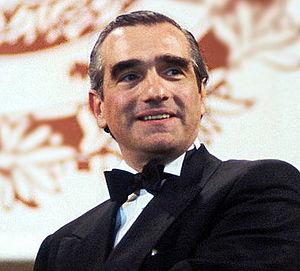
Mean Streets, ou Les Rues Chaudes au Québec est un drame américain réalisé par Martin Scorsese, sorti en 1973, mettant en scène Harvey Keitel et Robert De Niro, dont c'est la première collaboration avec le réalisateur. Le film, que le réalisateur considère comme autobiographique, suit le quotidien de jeunes aspirants mafieux issus du quartier de Little Italy. Distribué par Warner Bros., le film, tourné avec un budget modeste en vingt-sept jours, est largement bien accueilli par la critique, notamment en étant plébiscité lors de la Quinzaine des réalisateurs au Festival de Cannes 1974, permettant d'obtenir à Scorsese une renommée internationale, confirmée trois ans plus tard avec Taxi Driver.